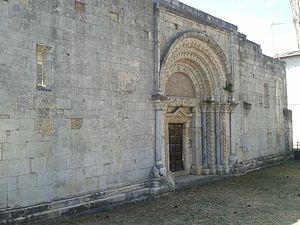
La liste suivante recense les cathédrales en Italie.